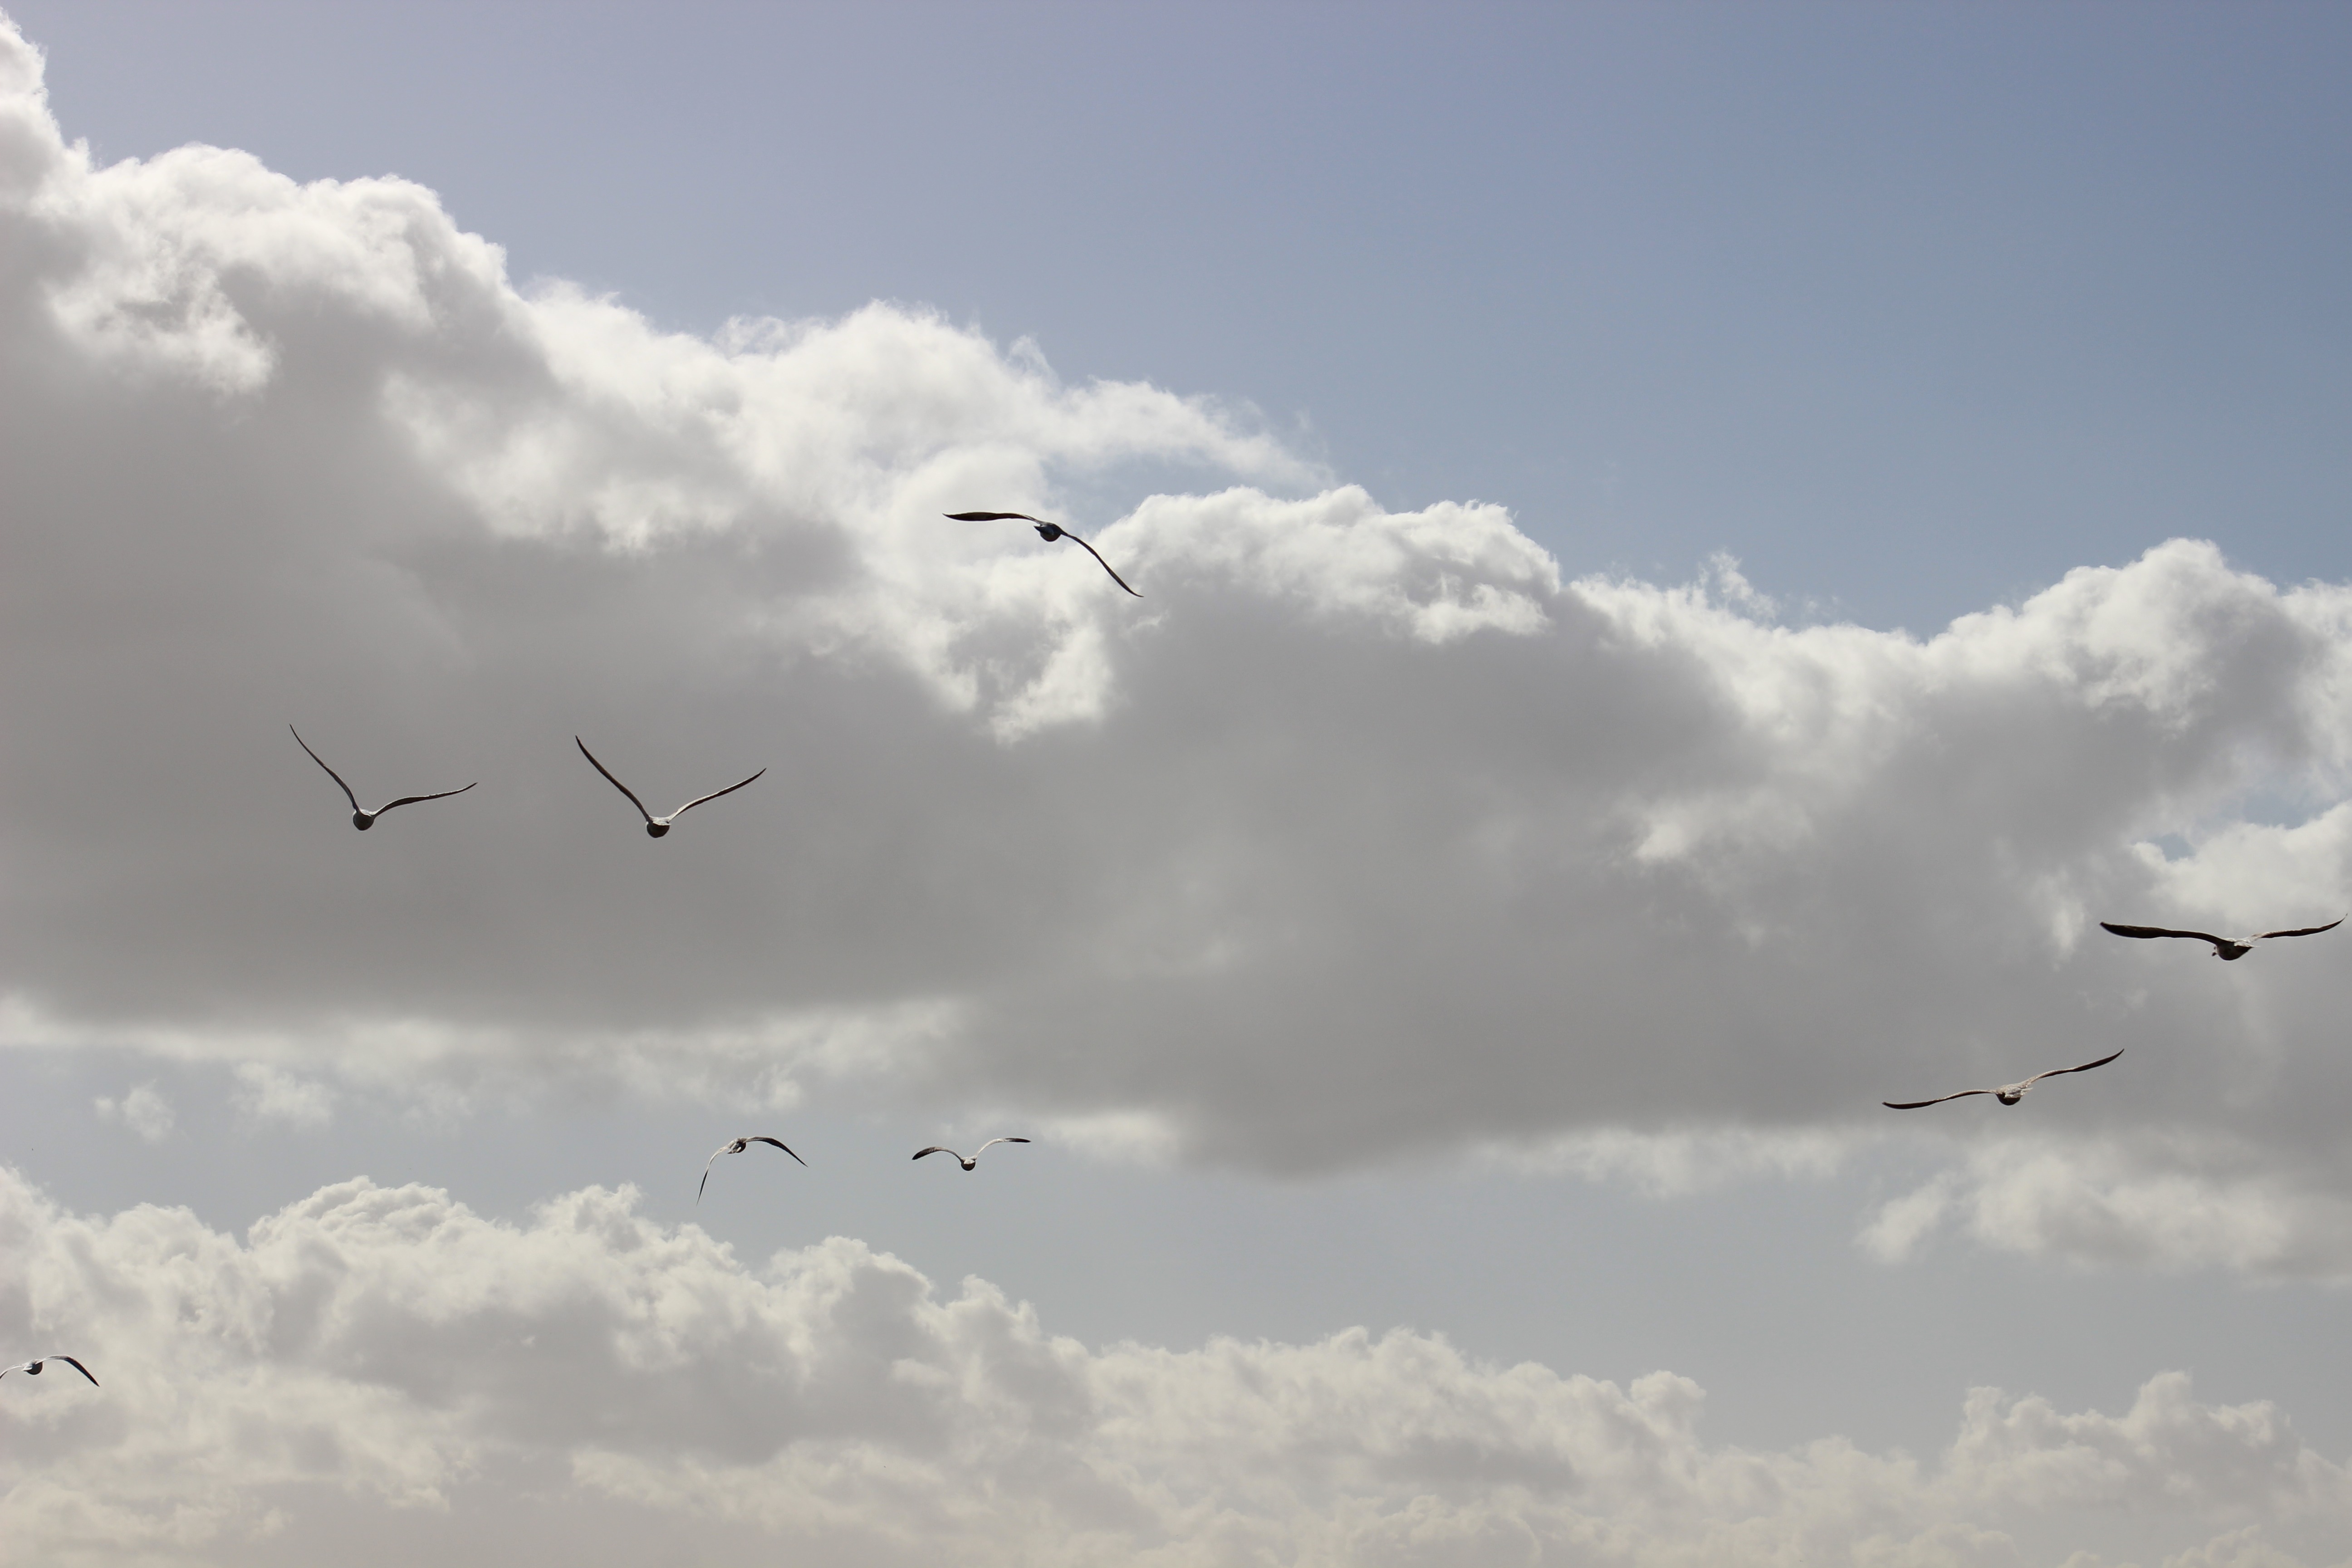
bird, wing, cloud, sky, wind, flock, flight, cumulus, toy, birds, seagulls, bird migration, bird flight, atmosphere of earth, windsports, animal migration